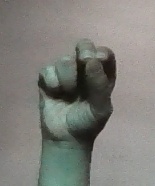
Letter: gaaf